Sea lion

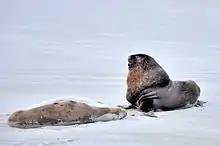
Two sea lions on the beach of Otago Peninsula, New Zealand

Sea lions, with three groups of pinnipeds, have multiple breeding methods and habits over their families but they remain relatively universal. Otariids, or eared sea lions, raise their young, mate, and rest in more earthly land or ice habitats. Their abundance and haul-out behavior have a direct effect on their on land breeding activity. Their seasonal abundance trend correlates with their breeding period between the austral summer of January to March. Their rookeries populate with newborn pups as well as male and female otariids that remain to defend their territories. At the end of the breeding period males disseminate for food and rest while females remain for nurturing. Other points in the year consist of a mix of ages and genders in the rookeries with haul-out patterns varying monthly.